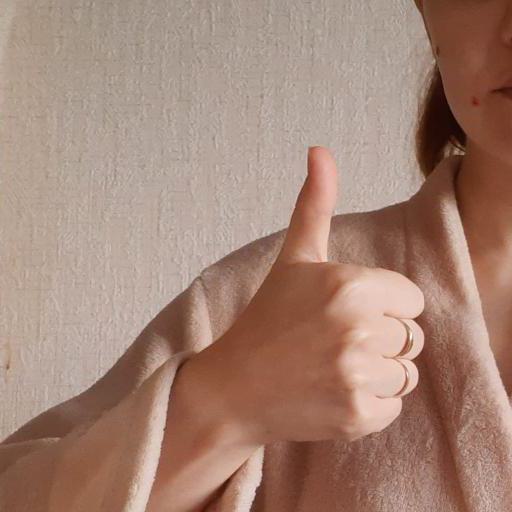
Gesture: like